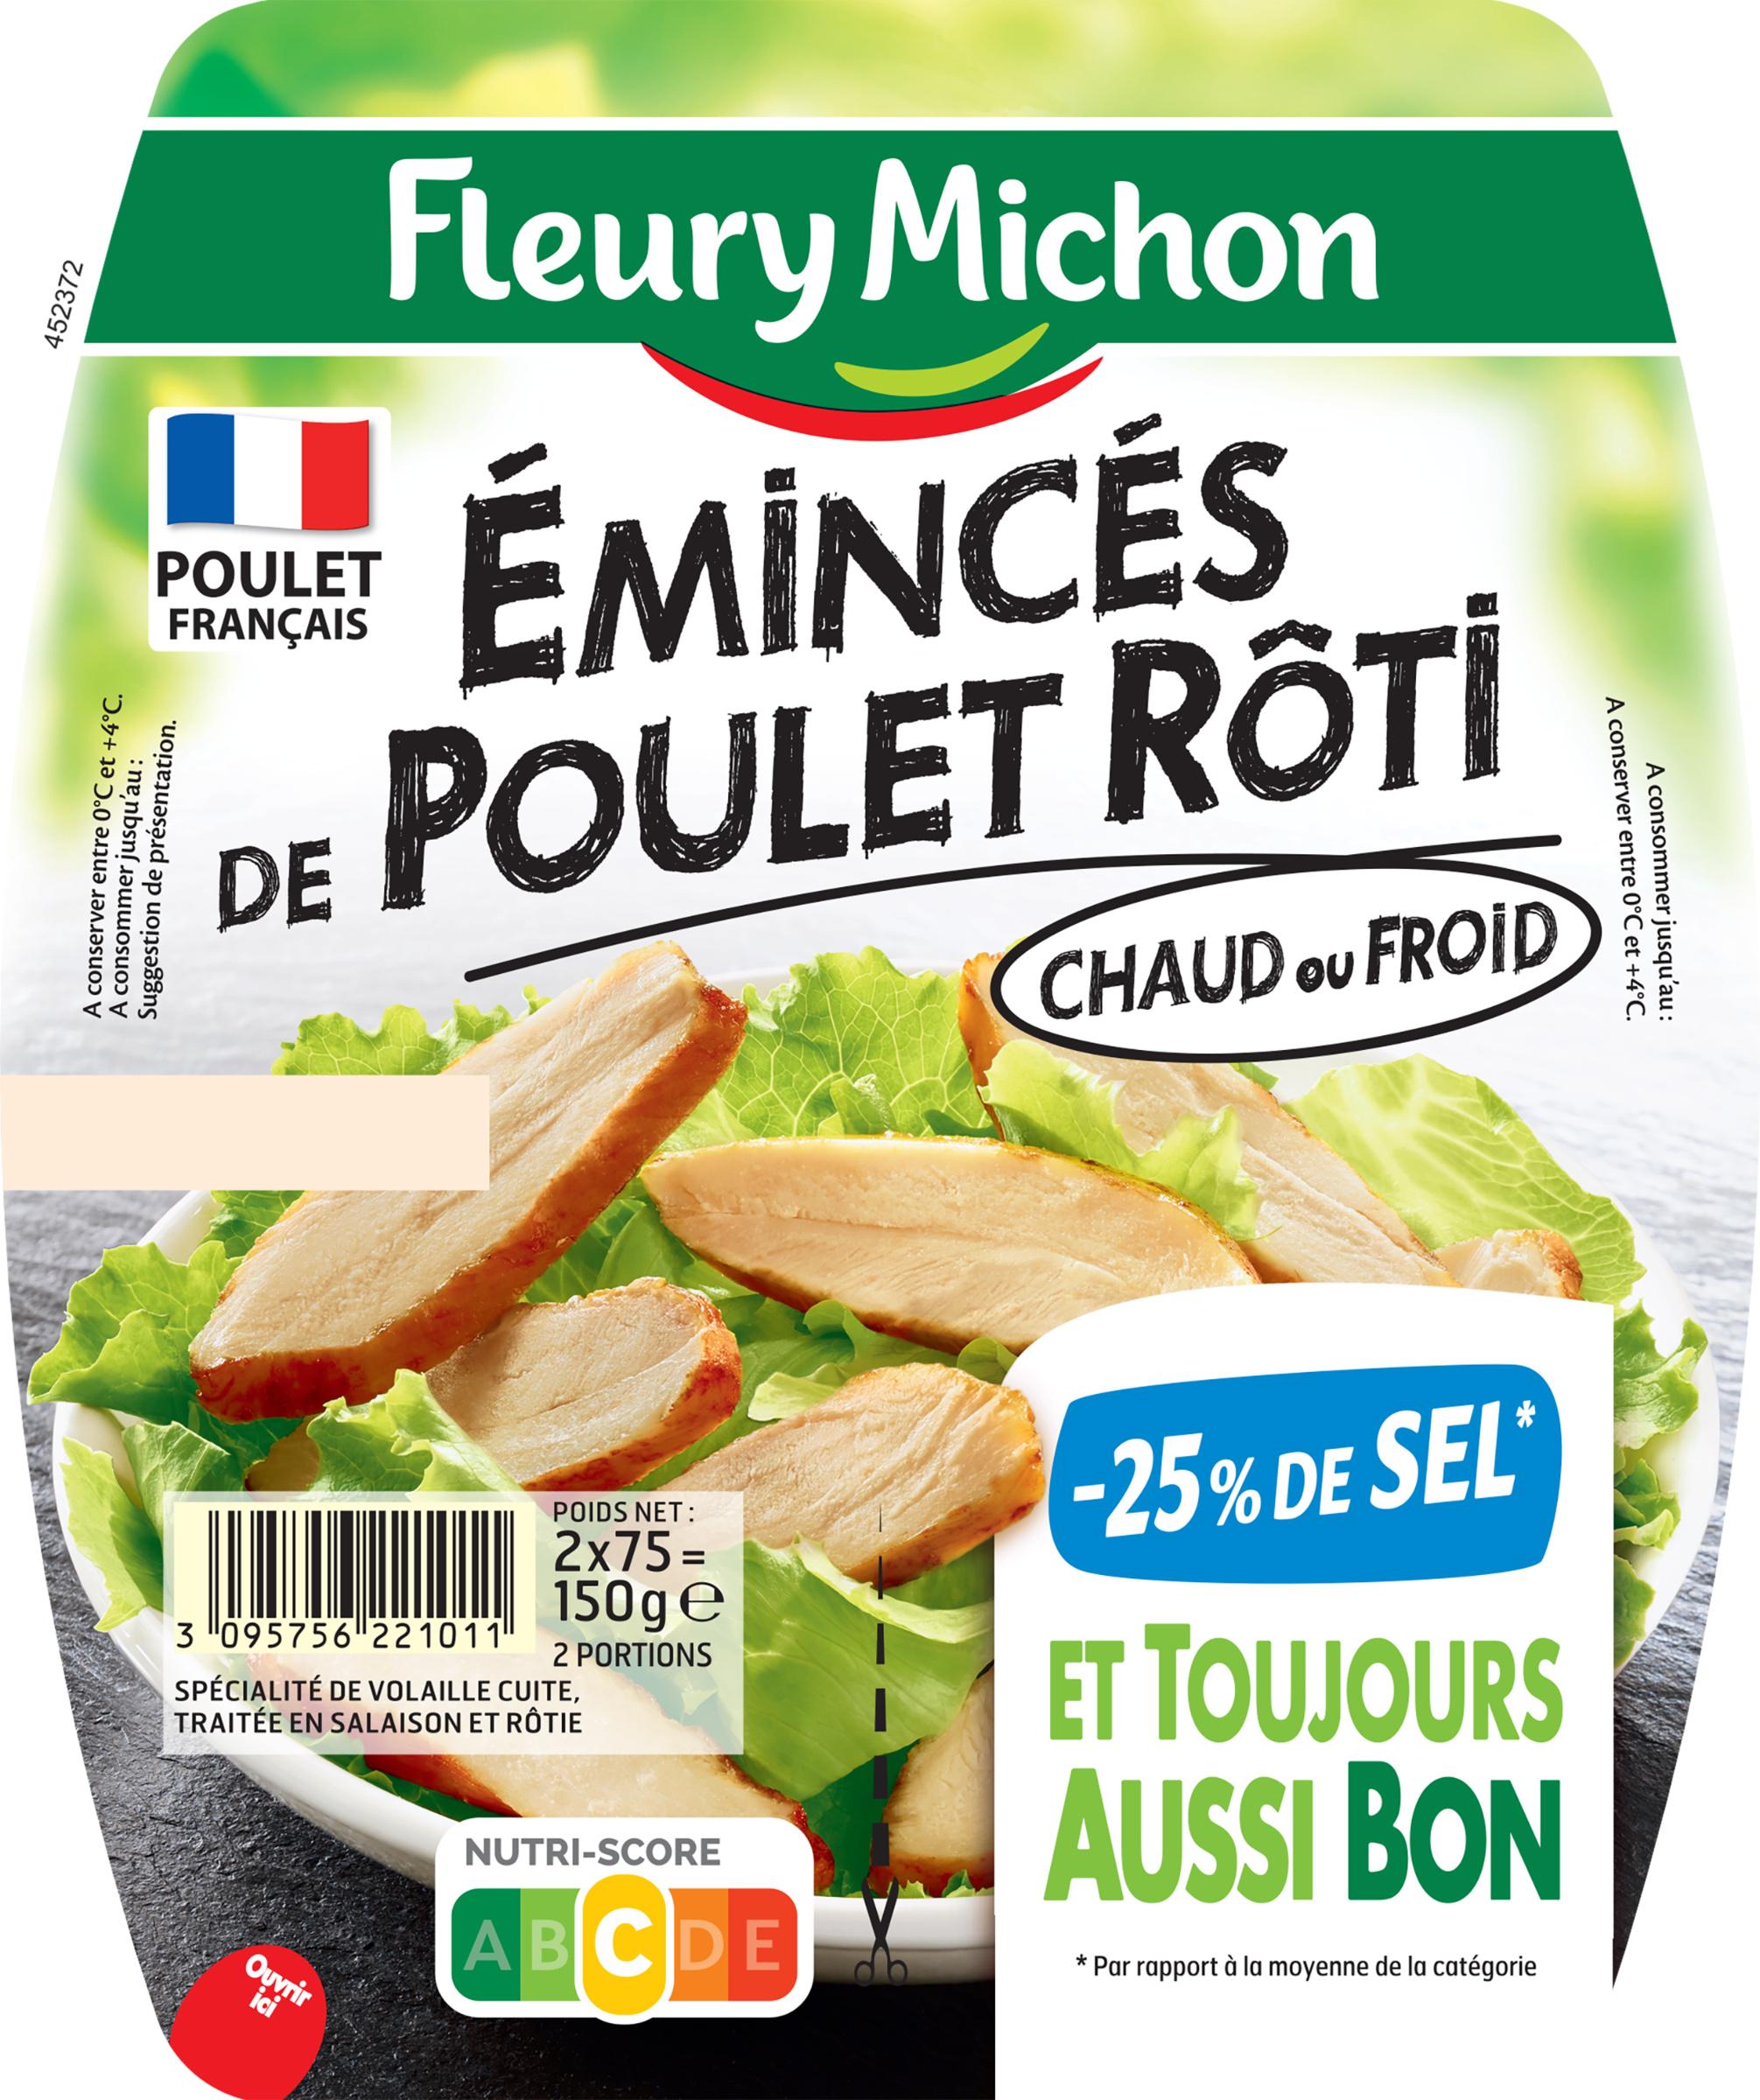
Nutri-Score label: nutriscore-c